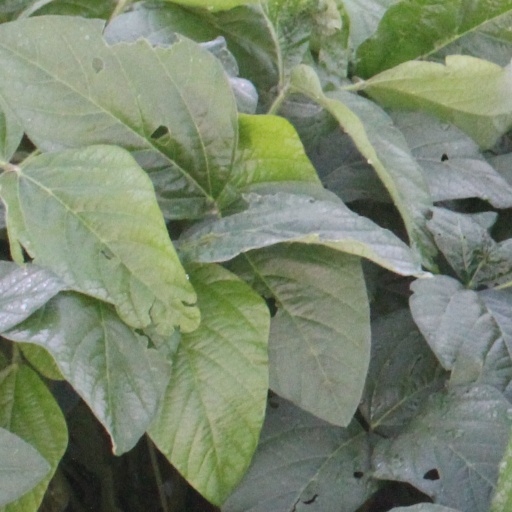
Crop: soybean